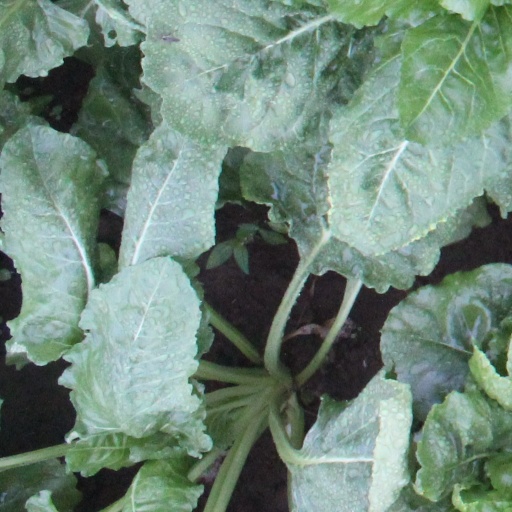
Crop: sugar beet